Monemvasia

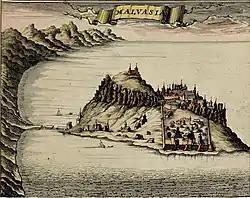
Map made by F. de Witt, Amsterdam, 1680.

In 1460 Sultan Mehmed II arrived in Corinth, proceeded to Laconia, capturing the fortresses of Achaia and Ilia, and in July 1461, Salmenikos, the last castle of the Greek despot, was surrendered. Thus, apart from the Venetian possessions of the Peloponnese and Monemvasia, which had been granted with the consent of the Despot of Morea Thomas Palaiologos to Pope Pius II, the Ottoman conquest of this critical region for Byzantium was complete. By the end of 1463, Monemvasia had fallen to the Venetians. After the end of the First Ottoman-Venetian War (1463–1479), part of the lands in the territory of Monemvasia came under the possession of the Ottomans, affecting the island's agricultural production and trade. Venice's possessions around Monemvasia became more limited after the Second Ottoman-Venetian War (1499–1503).